Jennifer Alleyn

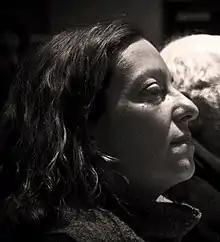
Jennifer Alleyn

Jennifer Alleyn (born 1969) is a Canadian artist, filmmaker, writer and photographer who lives and works in Montreal.